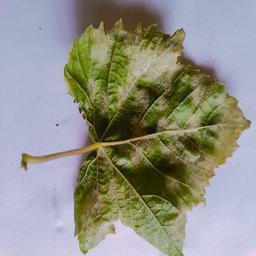
Label: Downy Mildew